Wertheimer portraits

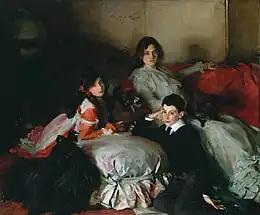
"Essie, Ruby and Ferdinand Wertheimer", 1902, Tate Britain

The Wertheimer portraits are a series of twelve portrait paintings made by John Singer Sargent (1856–1925) of and for the British art dealer Asher Wertheimer (1843–1918) and his family. The series amounts to Sargent's largest private commission.